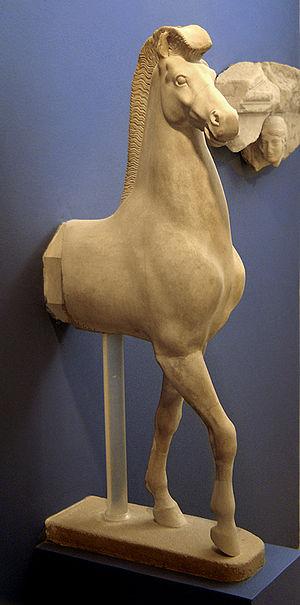
Le musée de l'Acropole d'Athènes est un des principaux musées archéologiques d'Athènes en Grèce. Il dépend du ministère grec de la Culture. Le président de son conseil d'administration est Dimitrios Pandermalis.